The Good Guys (Australian company)

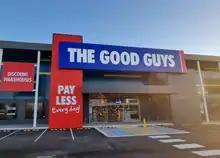
The Good Guys store in Butler, Western Australia

The Good Guys Discount Warehouses (Australia) Pty Ltd., trading as The Good Guys, is a chain of consumer electronics and white goods retail stores in Australia and formerly New Zealand. Its national headquarters is in the Melbourne suburb of Southbank, Victoria. The company was founded by Ian Muir, and following his death in 2009 ownership of the chain remained with the Muir family. In 2016, The Good Guys was purchased by JB Hi-Fi.